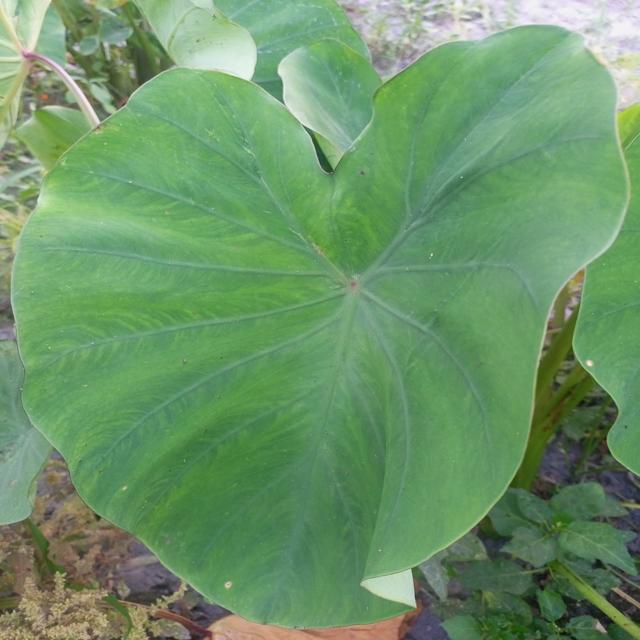
Label: Early_Blight